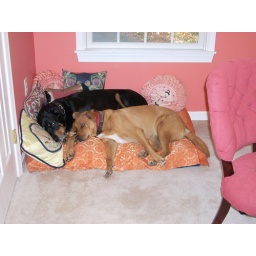
dogs on their bed in my office